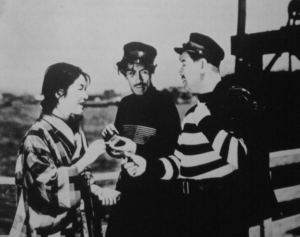
Sumiko Kurishima est une actrice et danseuse japonaise, née le 15 mars 1902 et morte le 16 août 1987.
Rêves de chaque nuit est un film japonais réalisé par Mikio Naruse, sorti en 1933.
Shigeru Ogura, né le 16 mars 1904 à Utsunomiya et mort le 29 mai 1958, est un acteur japonais.
Kenji Ōyama, né le 8 février 1904 et mort en 1970, est un acteur japonais.